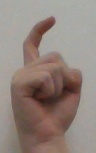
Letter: ra